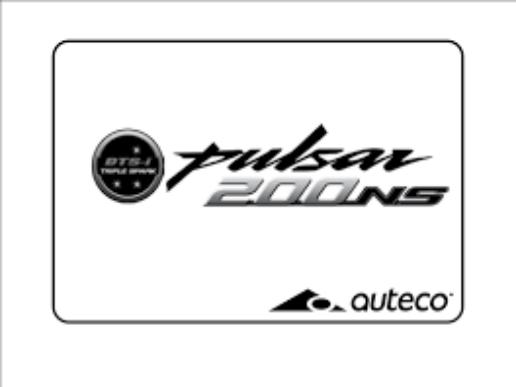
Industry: Others